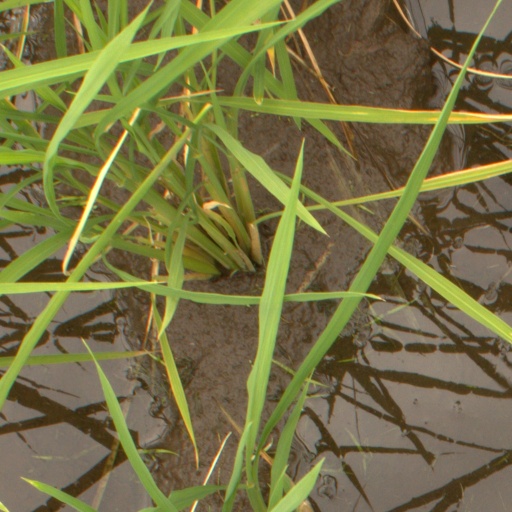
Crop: rice